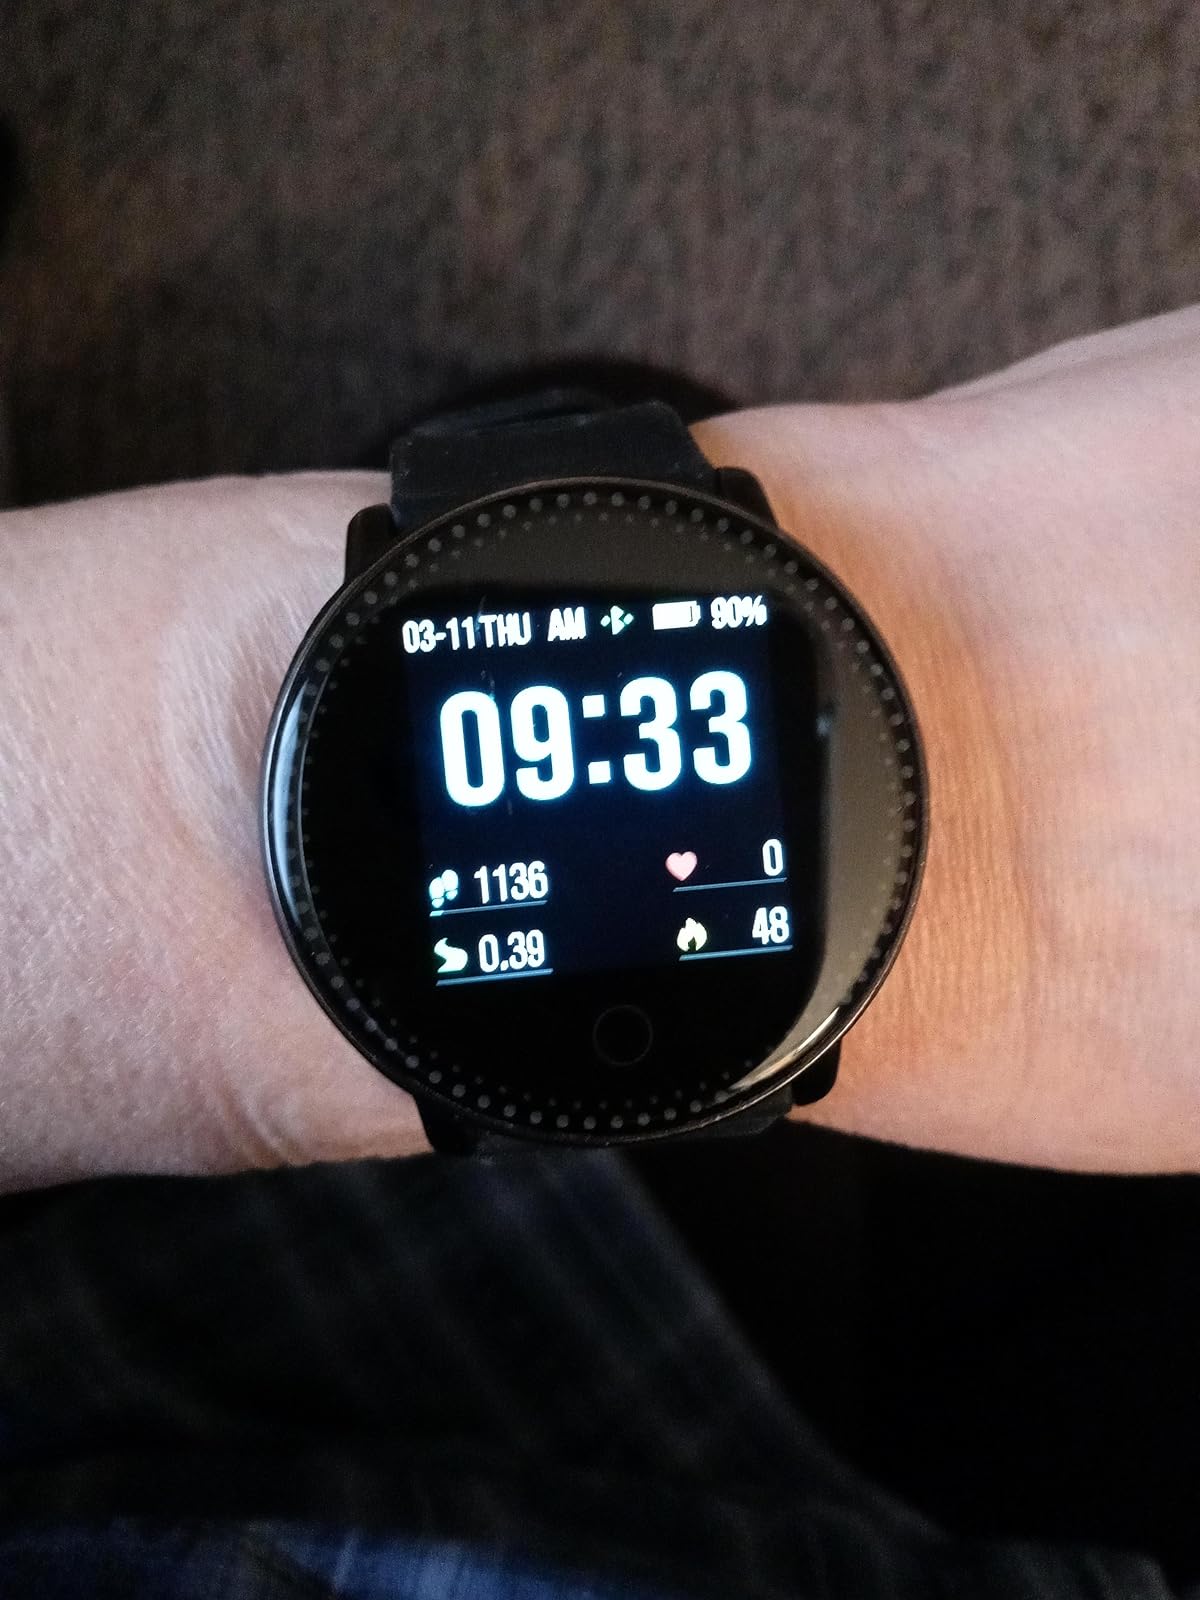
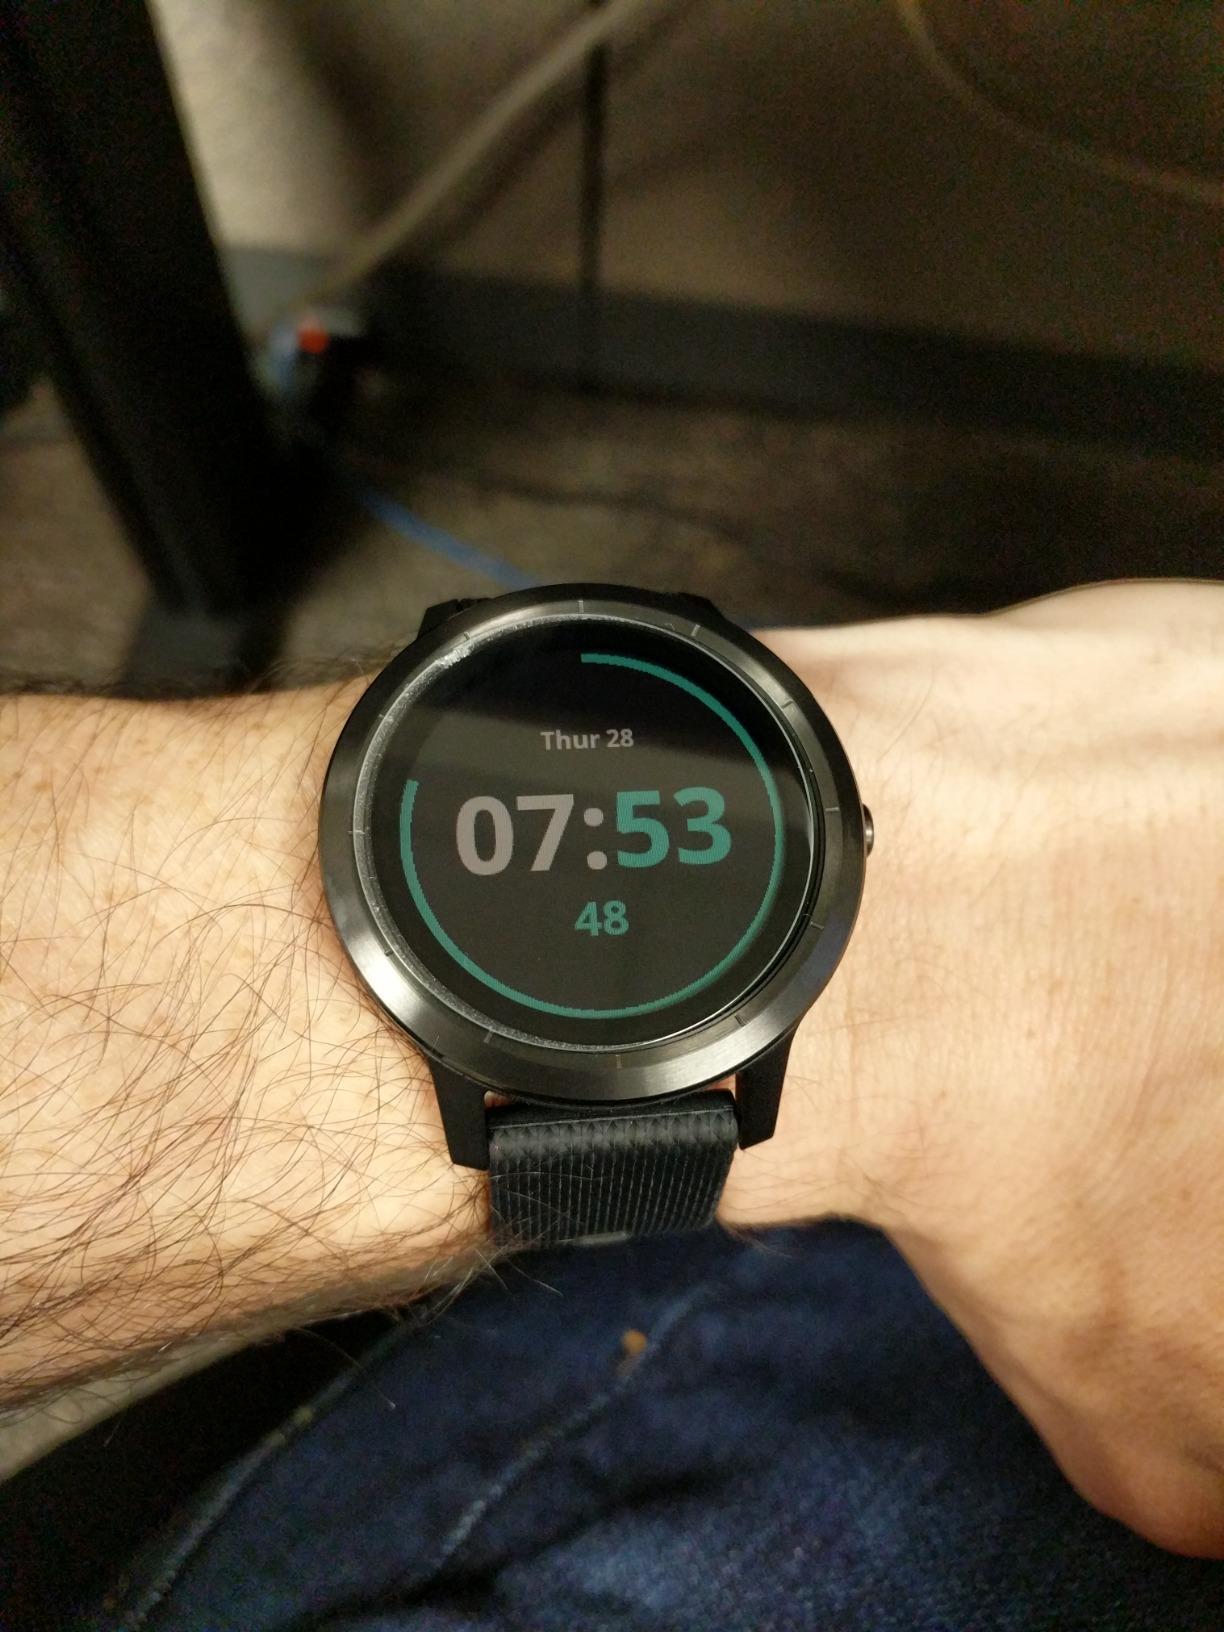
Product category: smartwatch
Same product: no